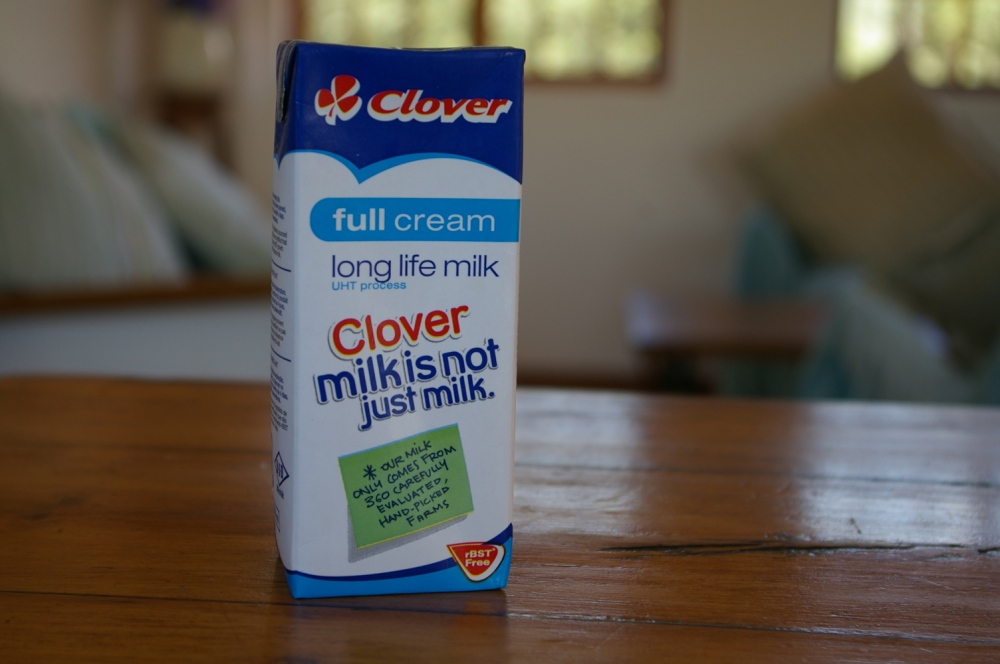
Waste category: cardboard